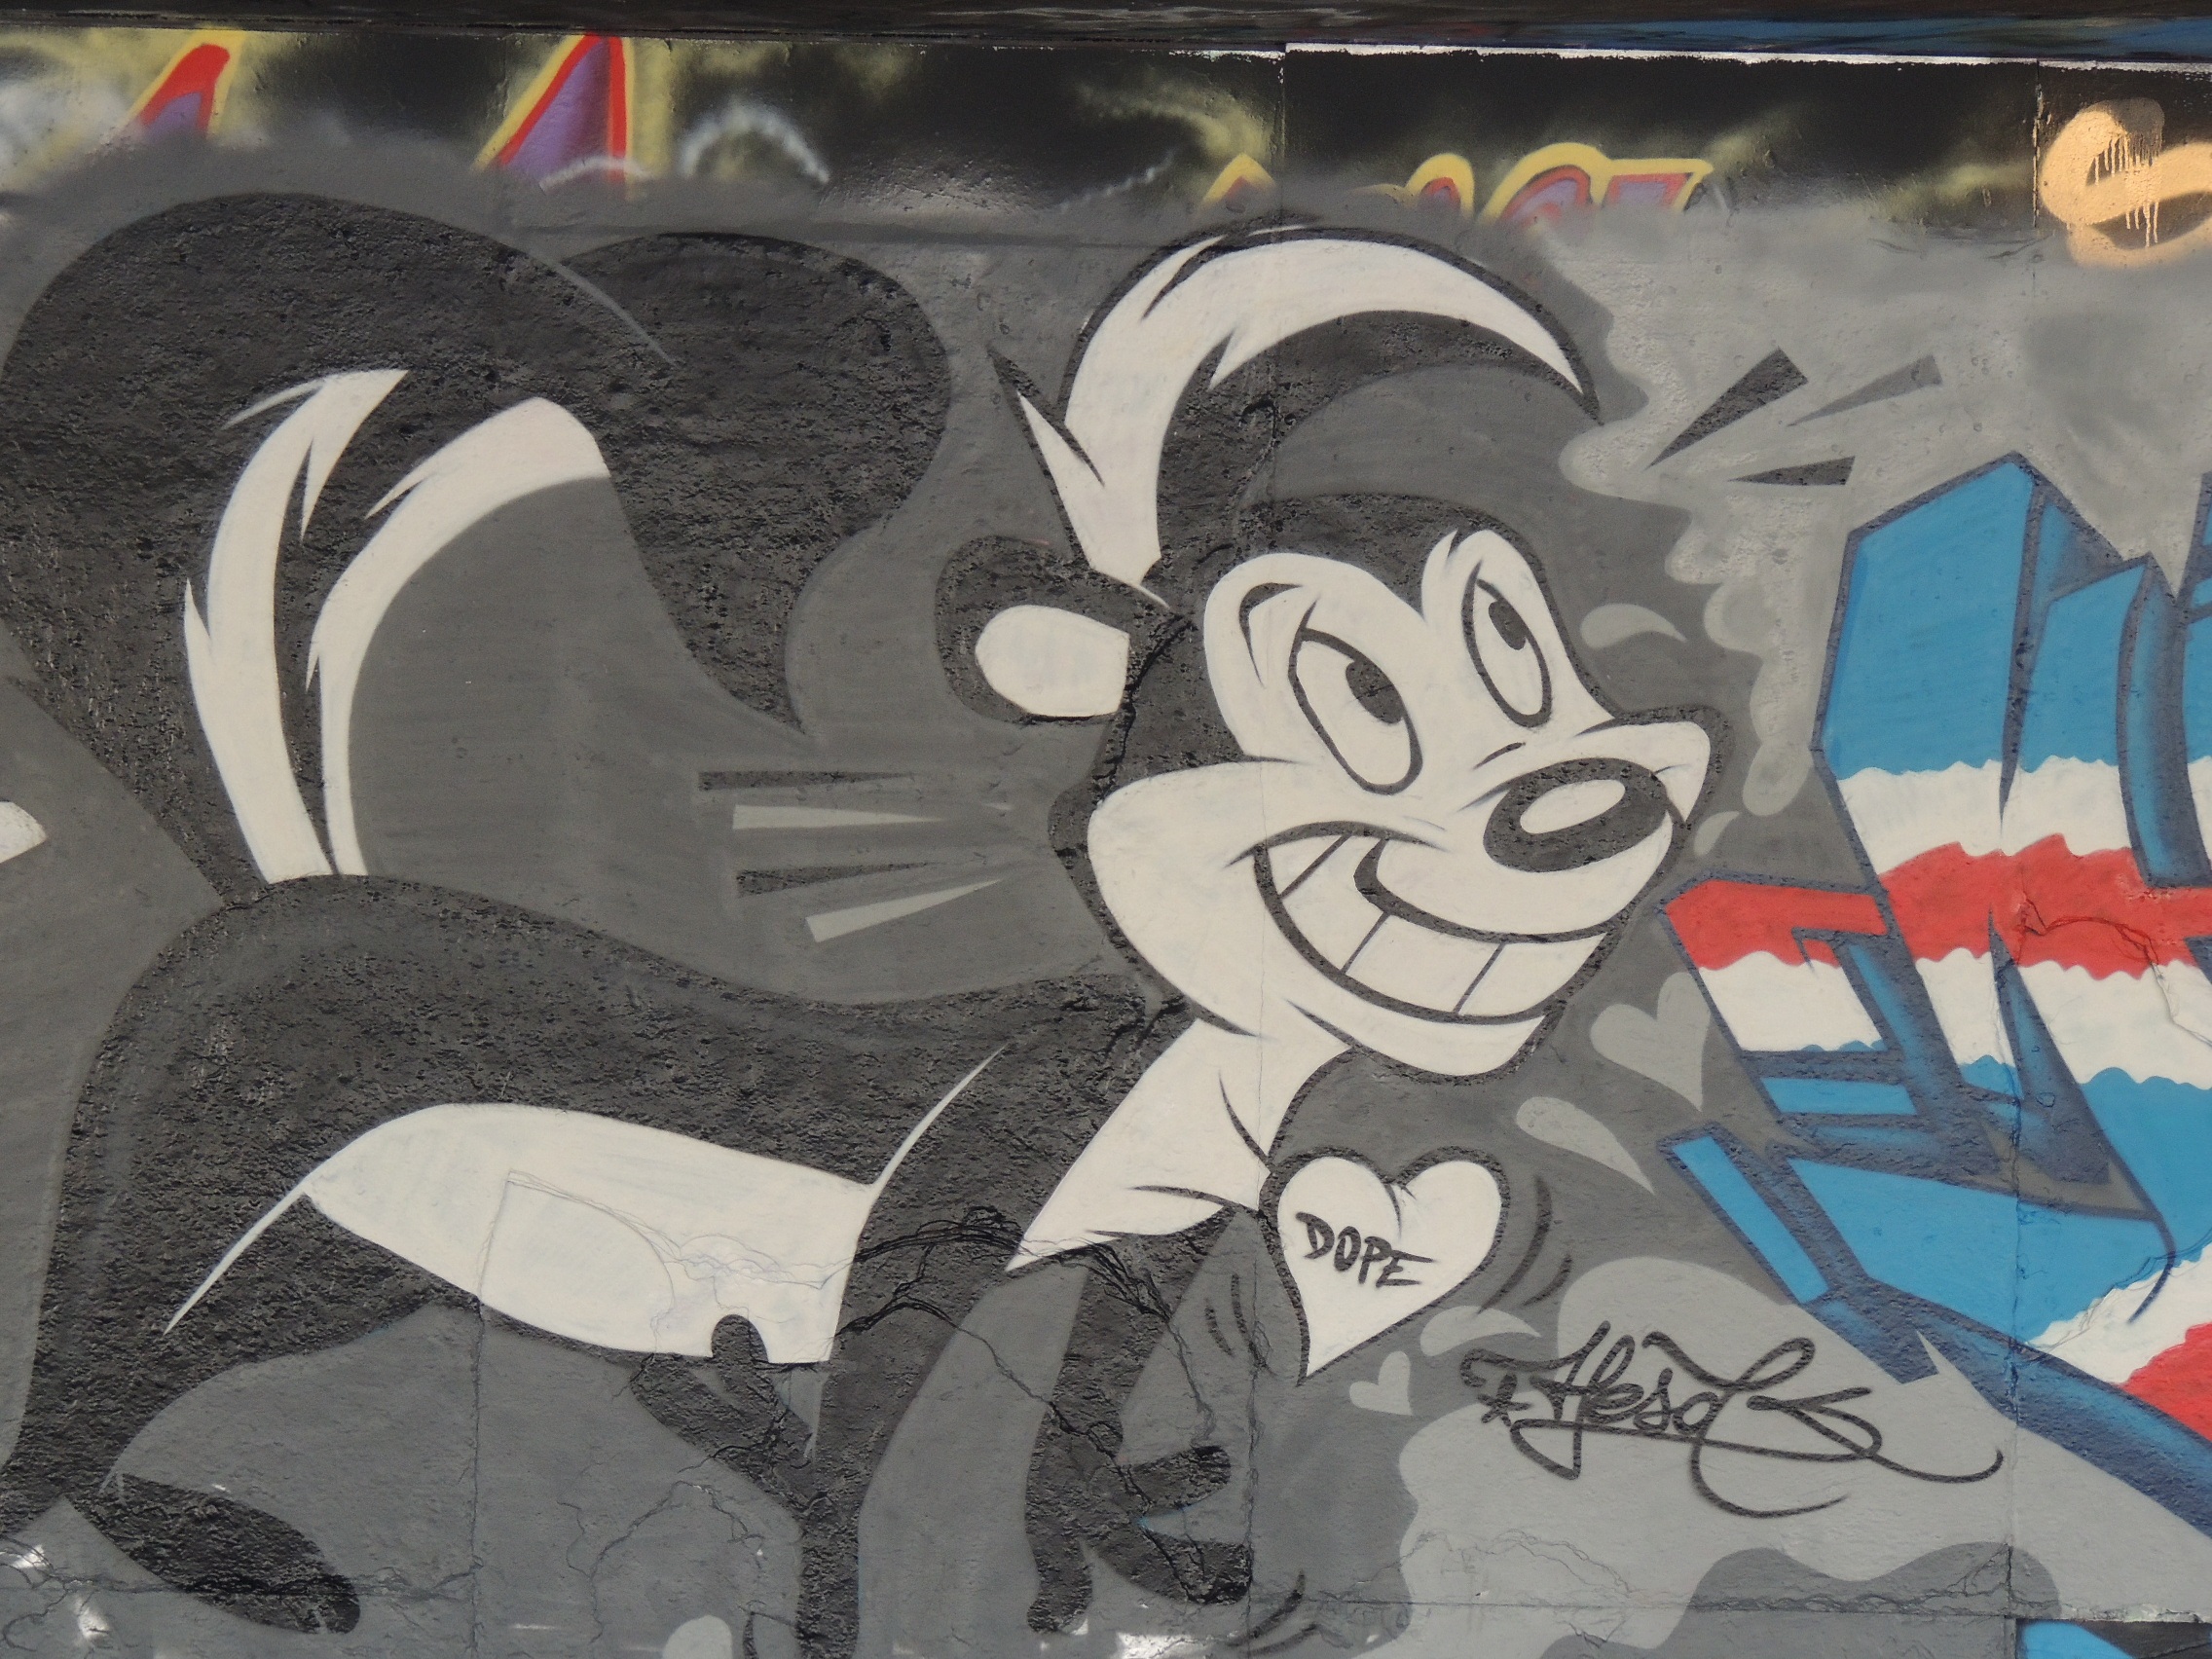
city, squirrel, graffiti, street art, london, art, sketch, drawing, illustration, comics, cartoon, comic book